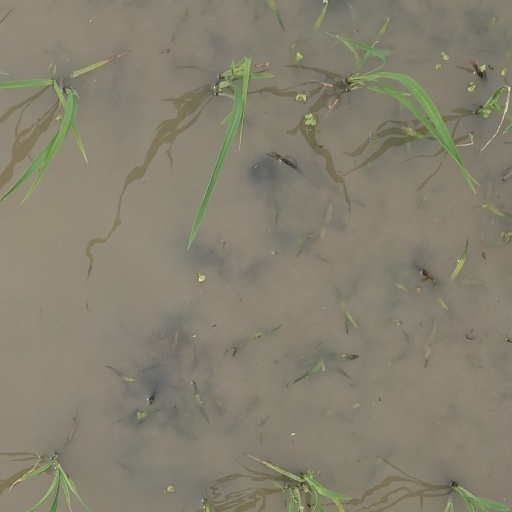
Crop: rice